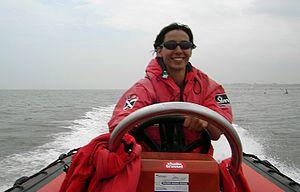
L'« Intercommunale Kustreddingsdienst van West-Vlaanderen », souvent désignée par ses initiales en néerlandais qui sont « IKWV », est une intercommunale belge de la province de Flandre-Occidentale, ayant pour objectif d'assurer la surveillance des plages et le sauvetage des baigneurs se trouvant sur le littoral belge.